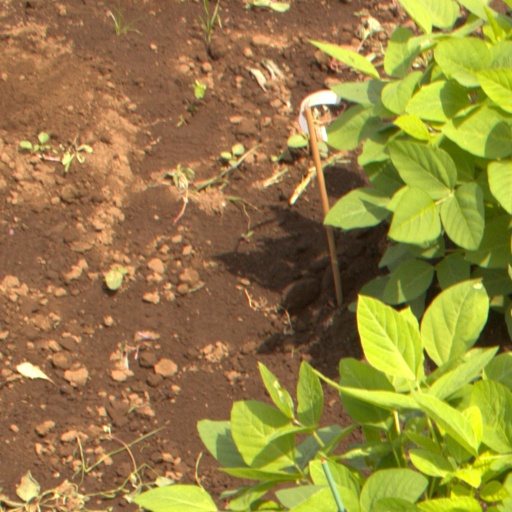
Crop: soybean